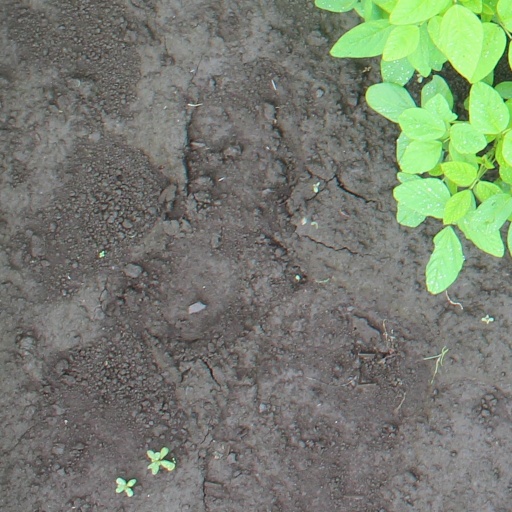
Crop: soybean